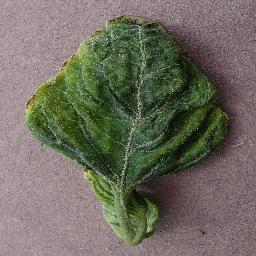
Label: Tomato___Tomato_Yellow_Leaf_Curl_Virus